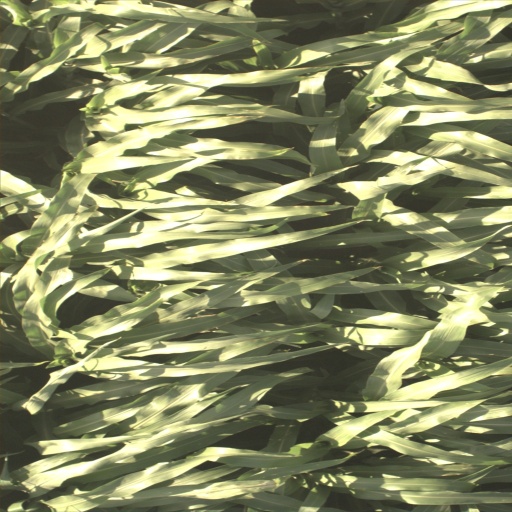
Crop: sorghum